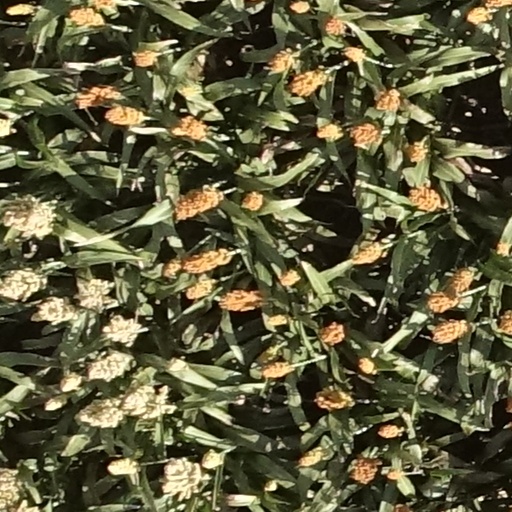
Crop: sorghum